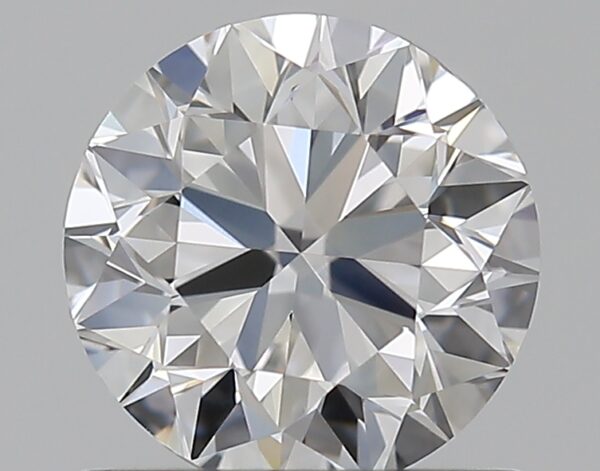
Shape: round
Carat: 0.8
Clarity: VS2
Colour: F
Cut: VG
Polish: EX
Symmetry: VG
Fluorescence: N
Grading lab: GIA
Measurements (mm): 5.72 x 5.8 x 3.73